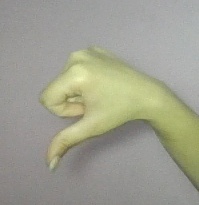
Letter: waw